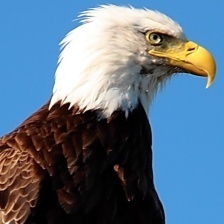
Species: BALD EAGLE
Scientific name: HALIAEETUS LEUCOCEPHALUS